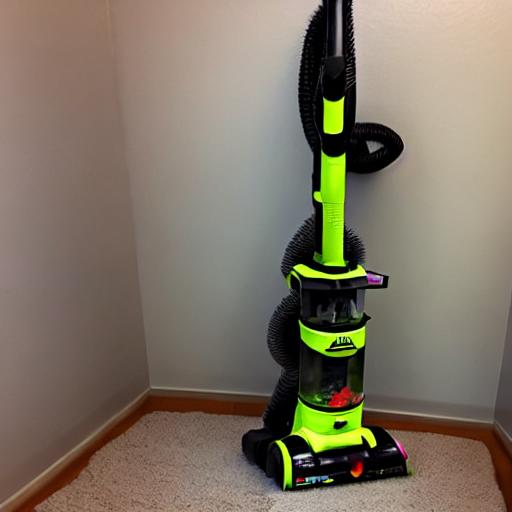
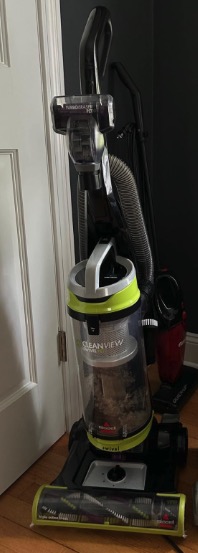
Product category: items_vacuum
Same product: no